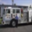
Label: truck